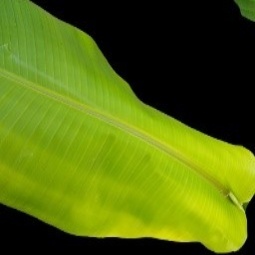
Label: Sulphur